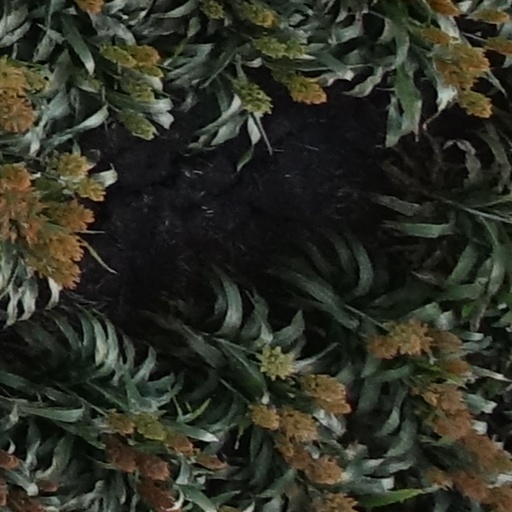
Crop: sorghum